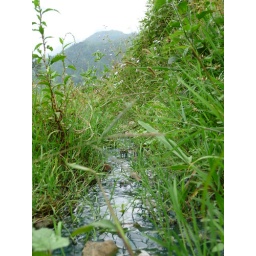
Water coloured blue by indigo dye that hill tribes use to colour their clothes.